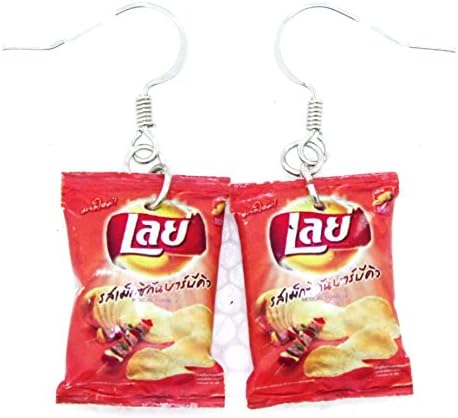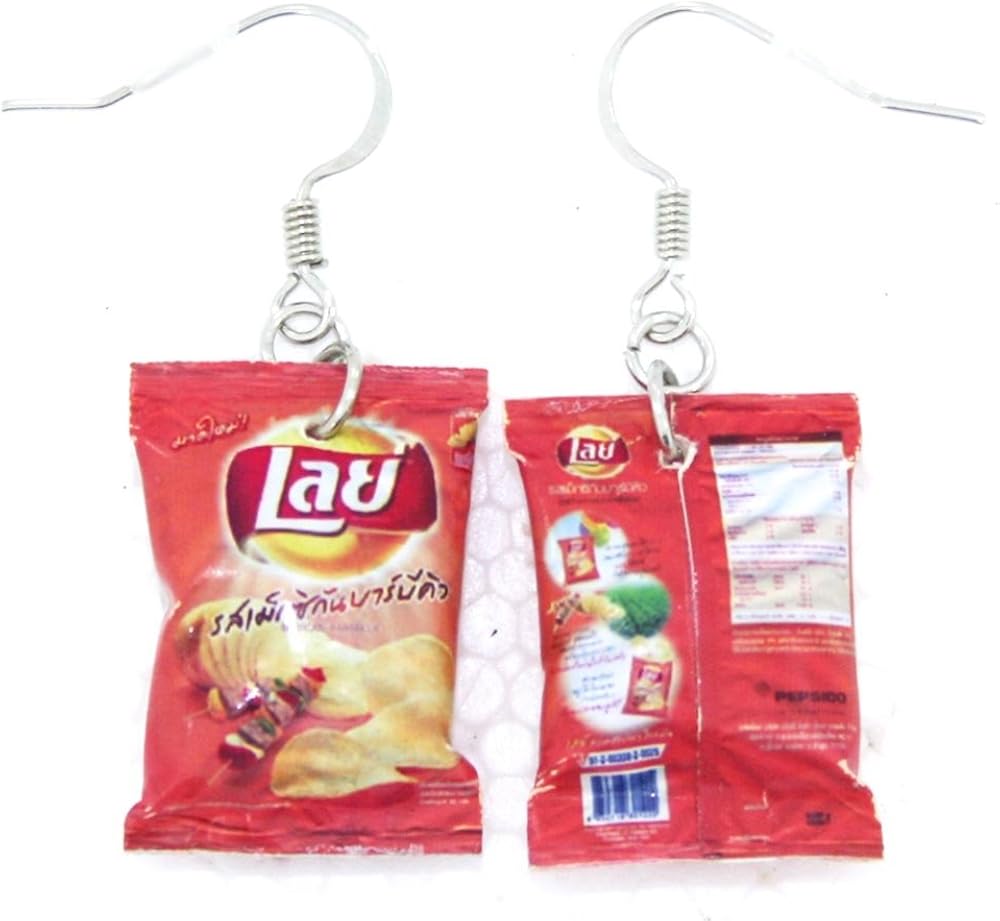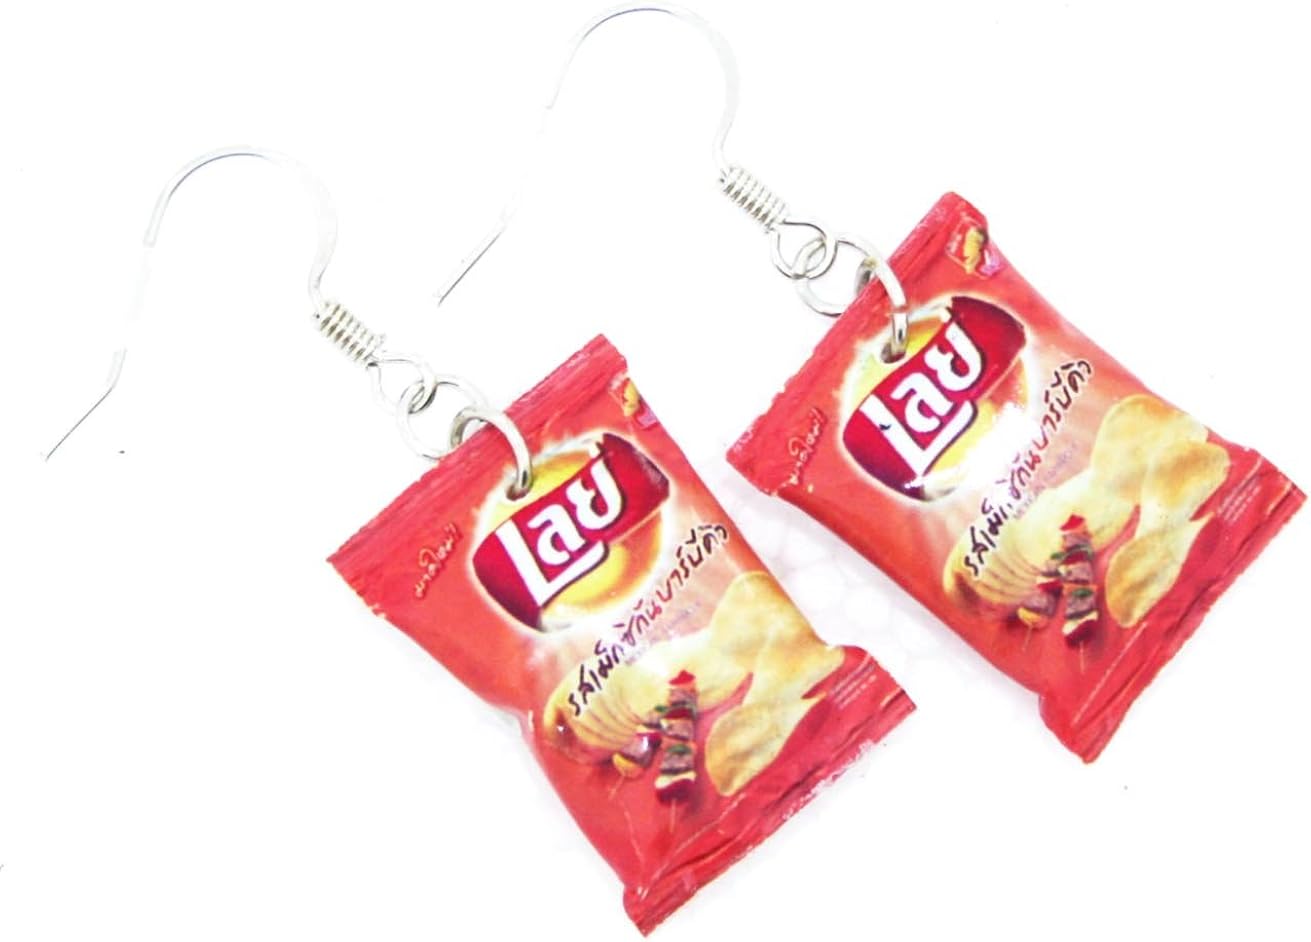
Polymer Clay Handmade Bags of Potato Chips Earings
Category: AMAZON FASHION
We sell life like earrings that sure make you cute and stylish. At the same time it is very easy to wear. It is perfect for everybody. Hope enjoy our product.
Features: Polymer clay handmade earring. | Kawaii earring. Free shipping | High quality and light for ears | It is perfect going out. | It looks life like